World War II by country

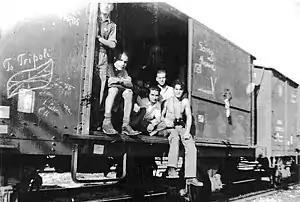
Libyan Jewish survivors of the Bergen-Belsen concentration camp return home, 1945.

The Indian Empire consisted of the present day territory of India, Pakistan, and Bangladesh; Burma had become a separate colony in 1937, though unofficially the Persian Gulf Residency was included. As part of the British Empire, India was covered by Britain's declaration of war. Two and a half million Indian soldiers fought under British command with the Indian Army, Royal Indian Air Force, and Royal Indian Navy, forming the largest army raised by voluntary enlistment. Around 87,000 Indian members of the armed forces were killed in action, and another 64,000 were wounded. Many Indian personnel received awards for gallantry, including 30 Victoria Crosses during the 1940s.